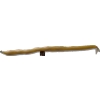
Label: bean_pod